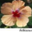
Label: tulip